Battle of Pleasant Hill

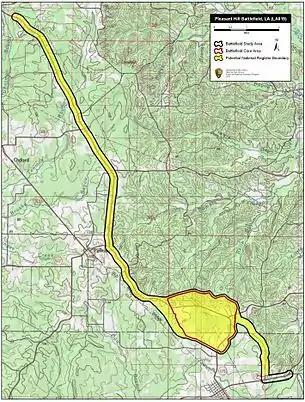
Map of Pleasant Hill Battlefield core and study areas by the American Battlefield Protection Program

In 1864, Pleasant Hill was a small village, situated about north the current village of Pleasant Hill—a new village that later grew up nearby (in order to be closer to the railroad) and that took the same name, after the old village was abandoned. The site of the old village is today referred to as the "Old town" or "Old Pleasant Hill". Dr. Harris H. Beecher, Assistant-Surgeon, 114th New York Volunteer Infantry Regiment, present at the battle, described the village of Pleasant Hill as